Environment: real
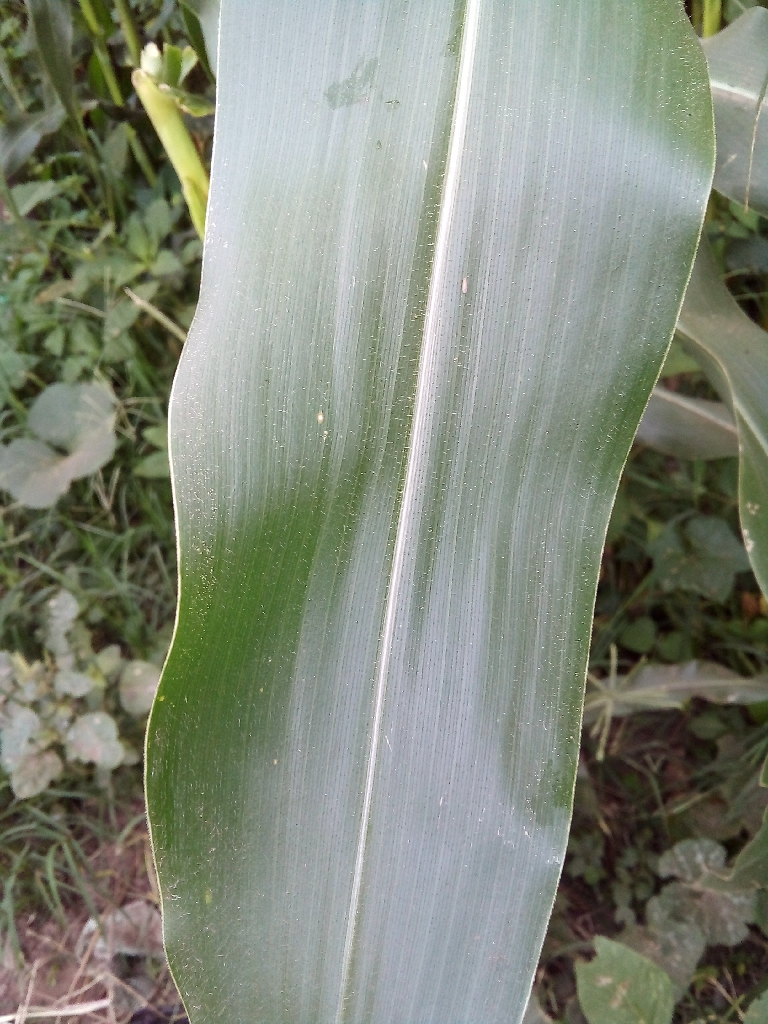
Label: healthy